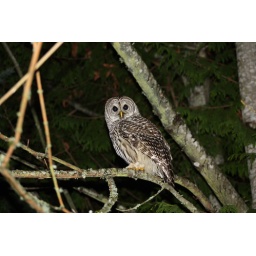
Caught this Barred Owl sitting in a low tree